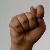
The image shows a hand gesture representing the letter 'T' in Indian Sign Language.